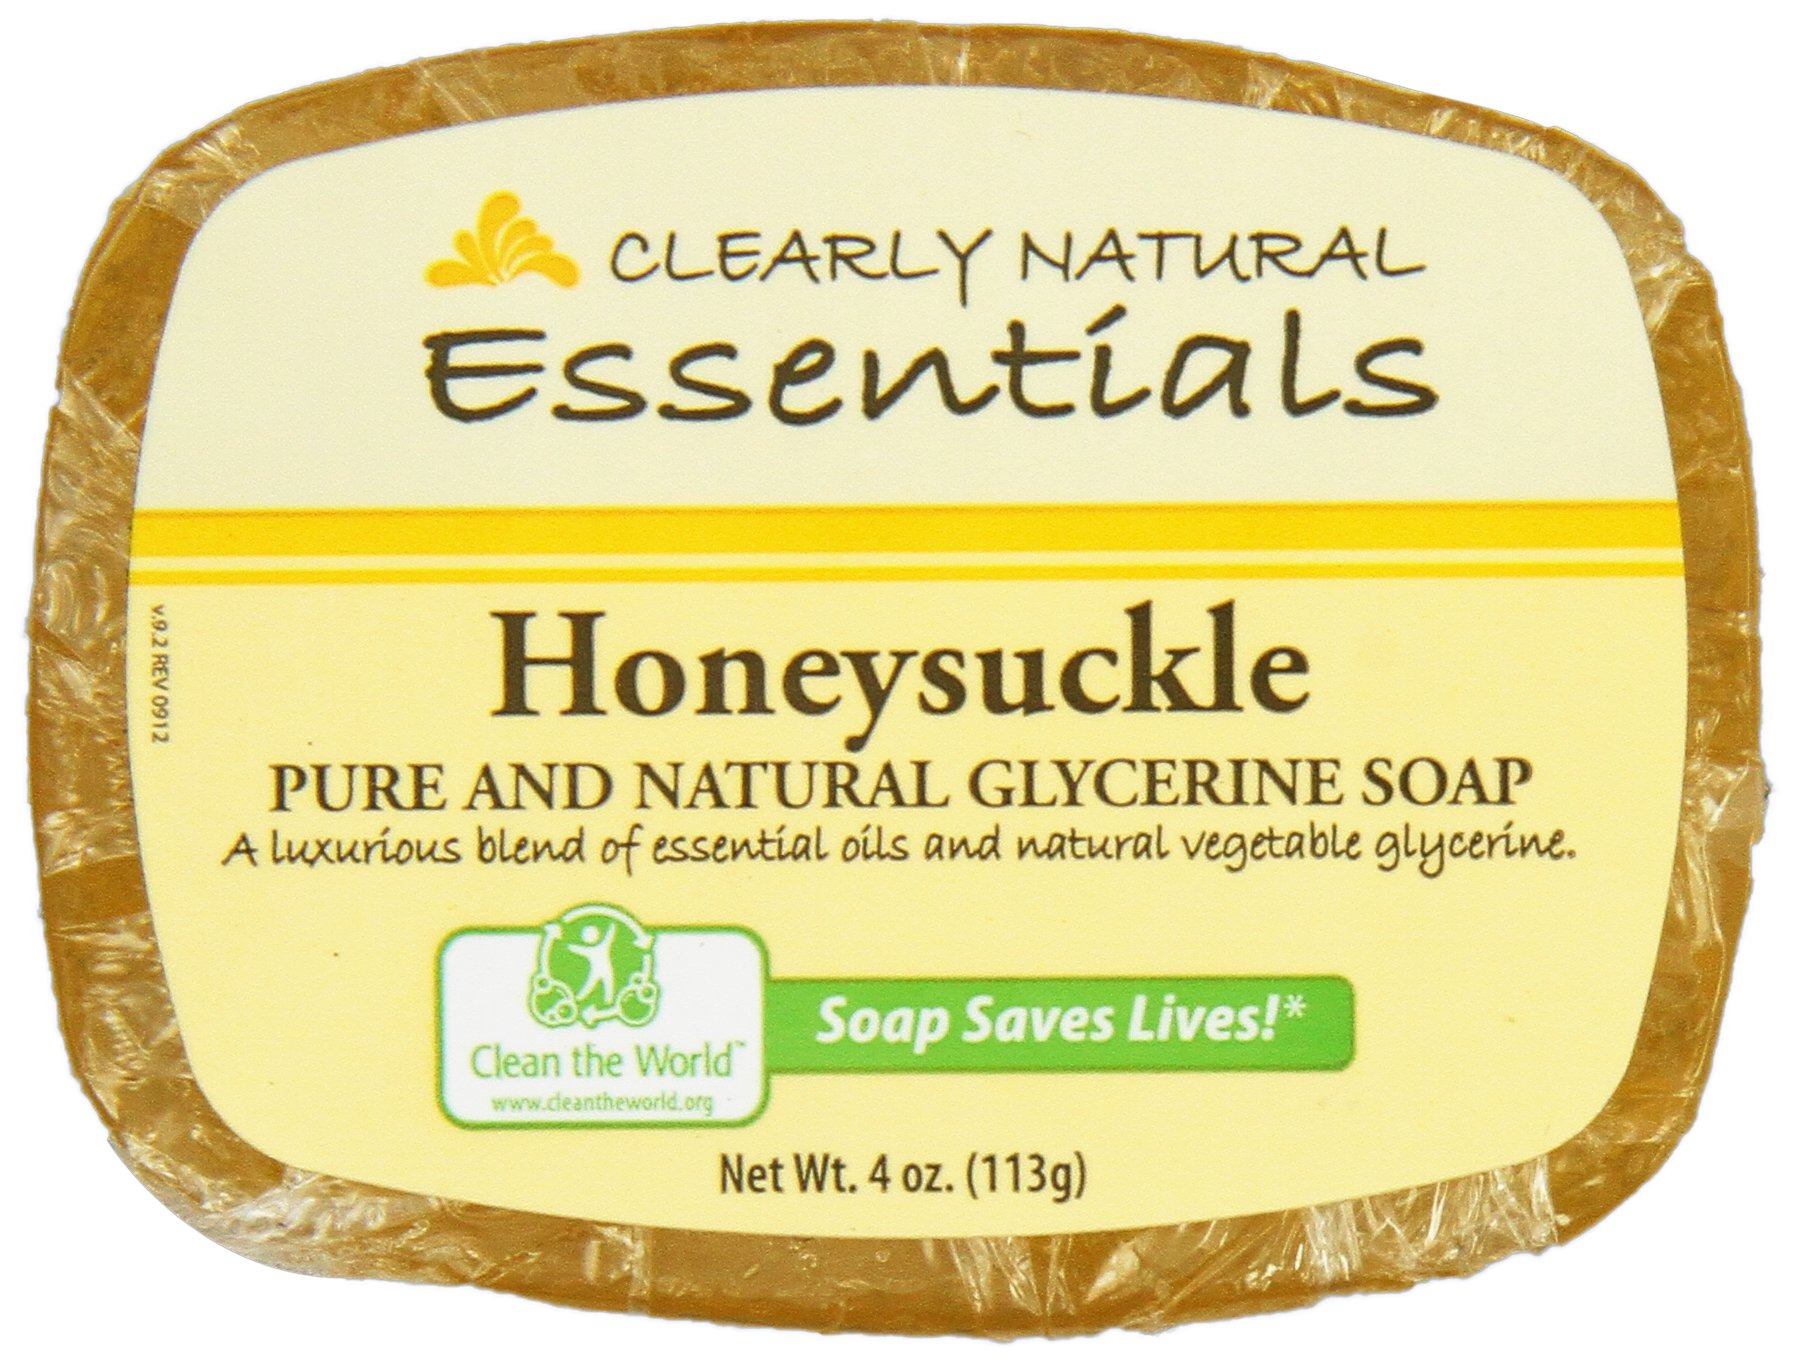
Item Name: Clearly Natural, Glycerine Soap Bar, Honeysuckle, 4 oz
Bullet Point: Clearly Natural, Glycerine Soap Bar, Honeysuckle, 4 oz
Value: 4.0
Unit: oz

Price: 2.49